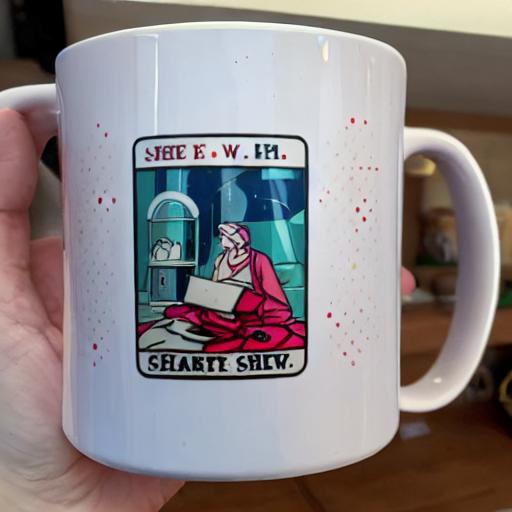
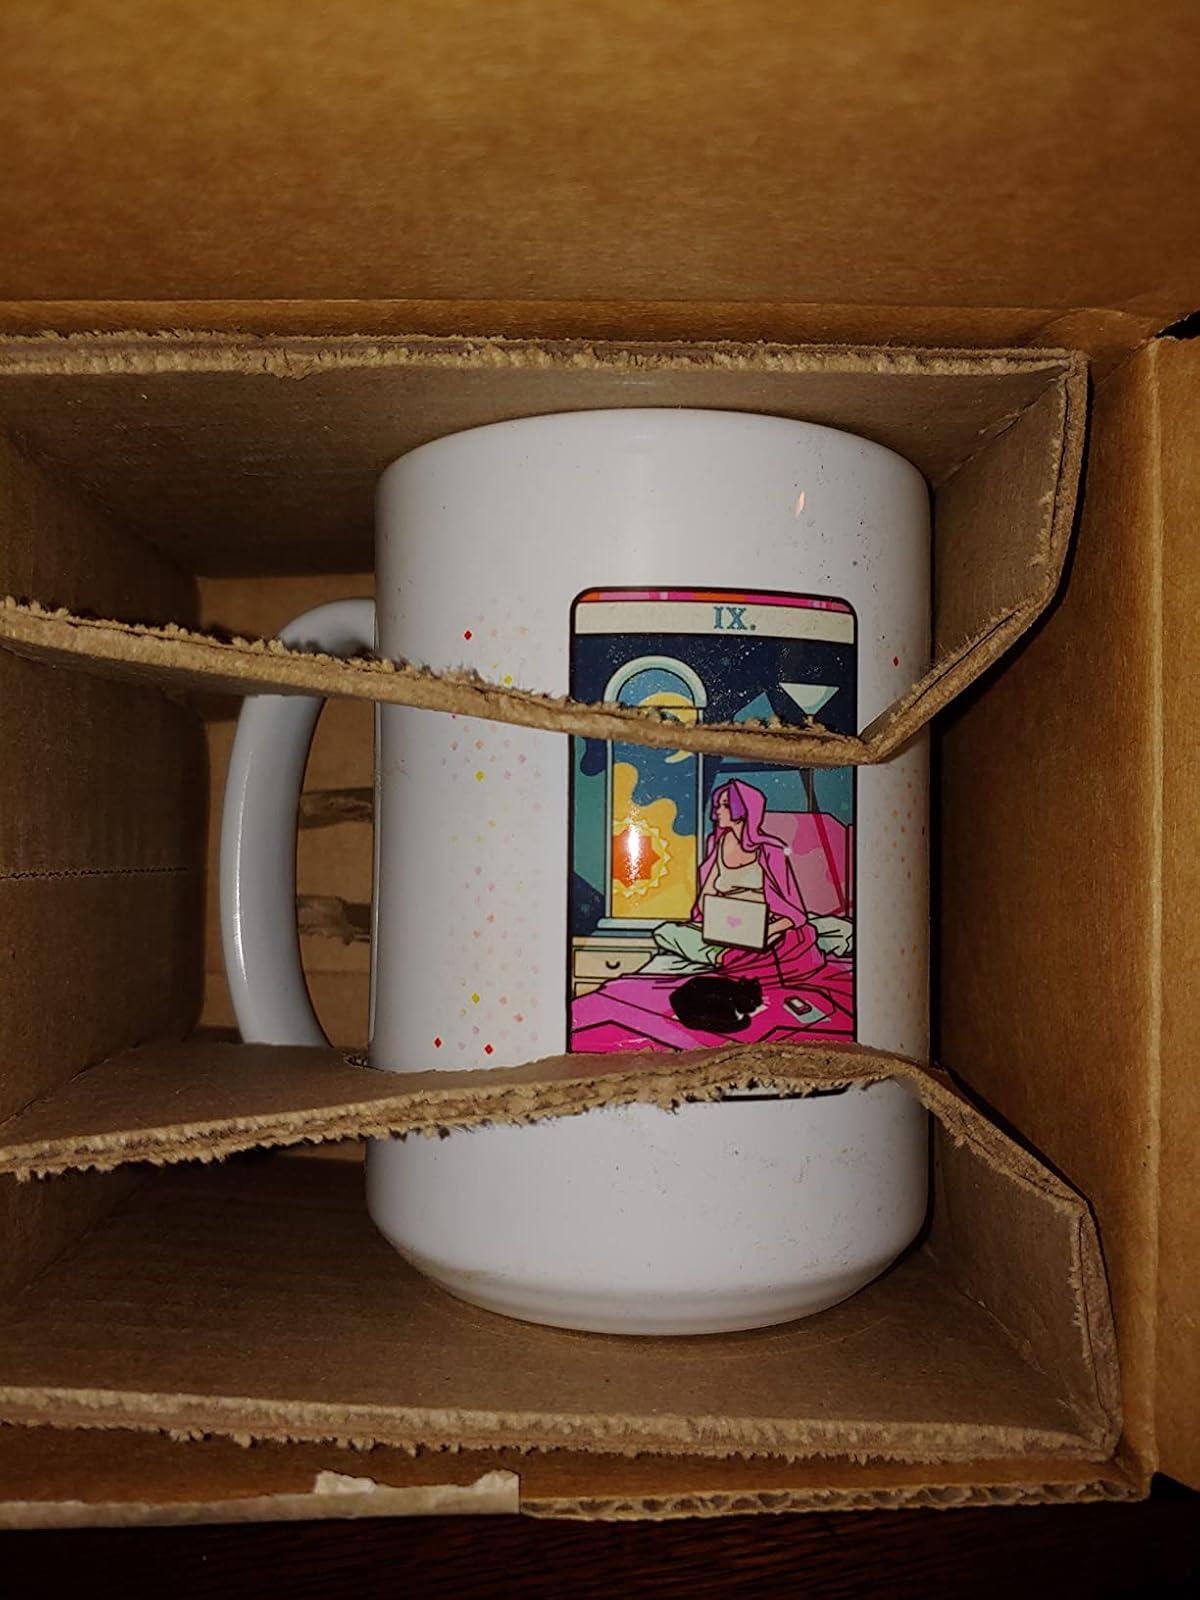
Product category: items_mug
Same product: no